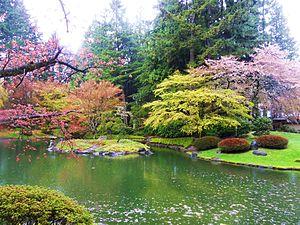
Le Nitobe Memorial Garden est un jardin traditionnel japonais d'un hectare situé dans l'enceinte de l'Université de la Colombie-Britannique, juste à l'extérieur des limites de la ville de Vancouver, au Canada. Il fait partie du Jardin botanique et du Centre de recherche sur les plantes de l'UBC.